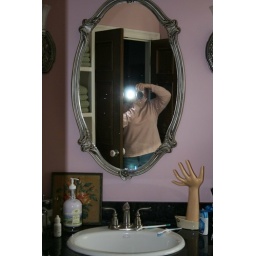
Self-portrait in pink my mother's new pink bathroom